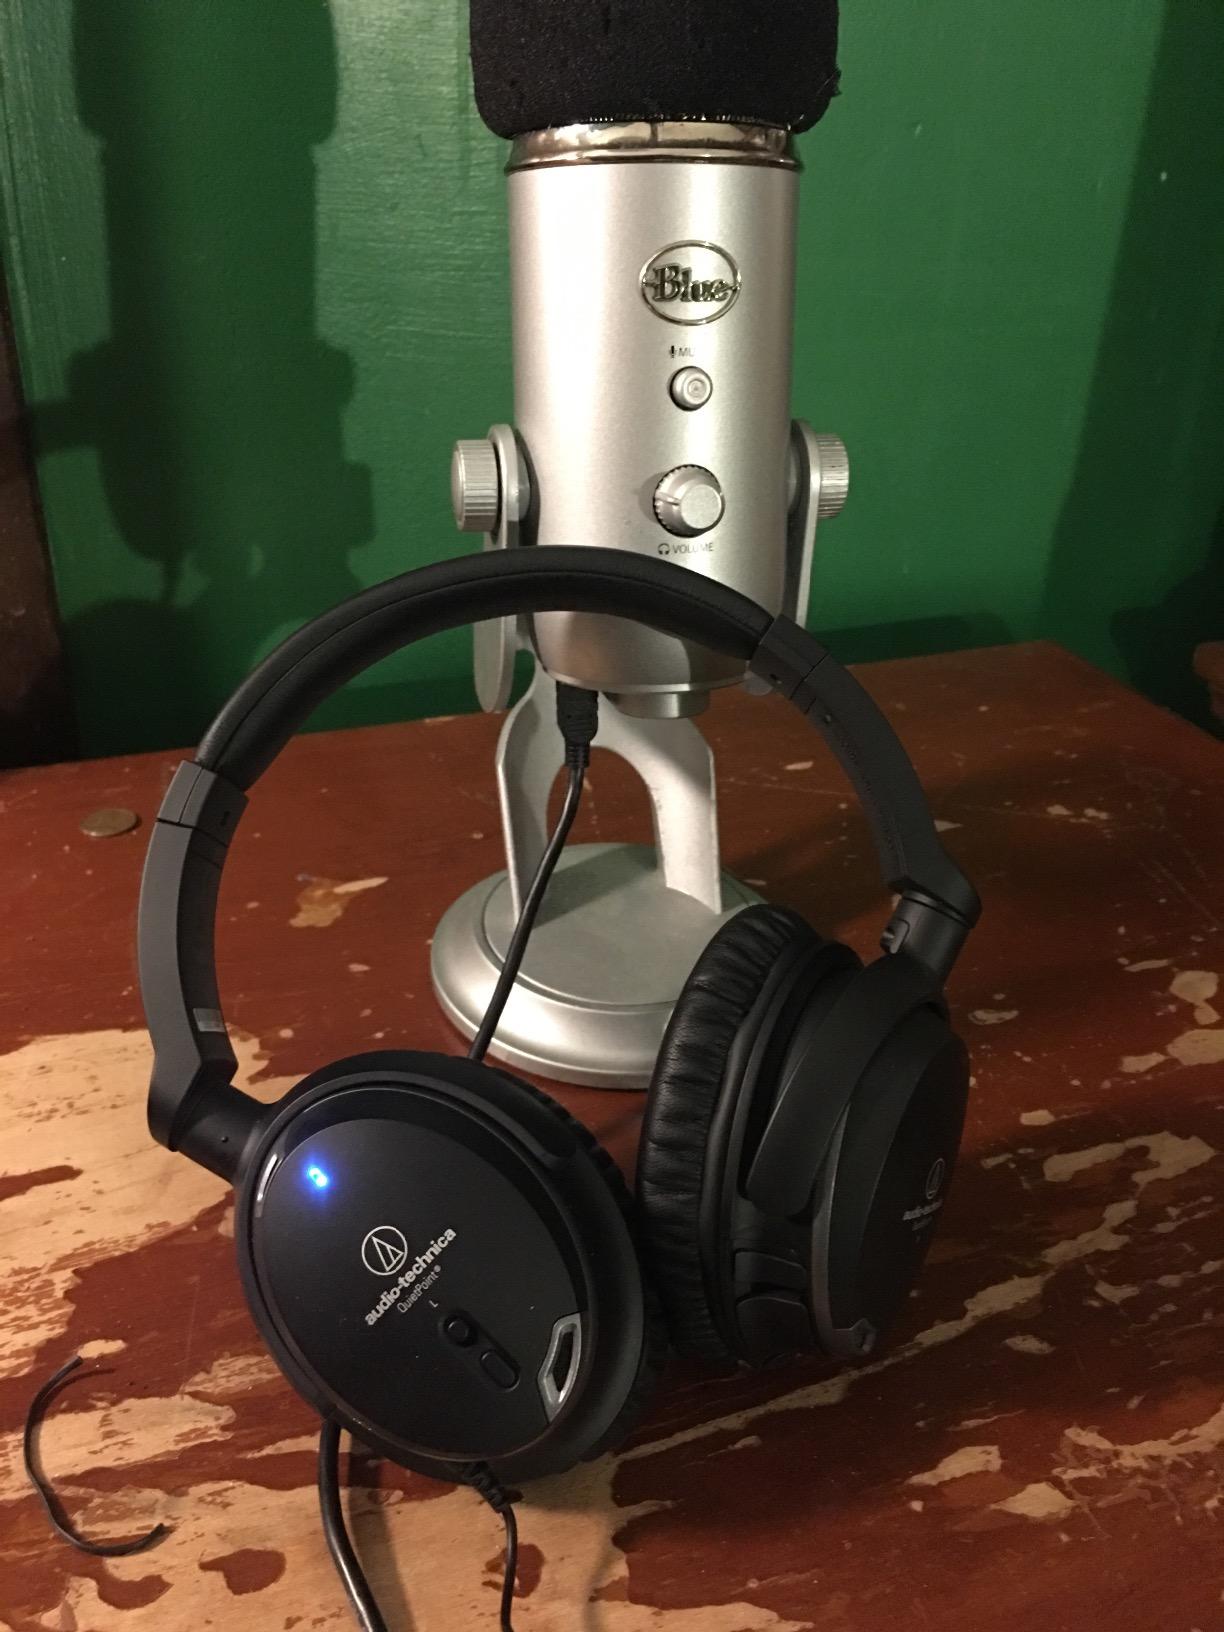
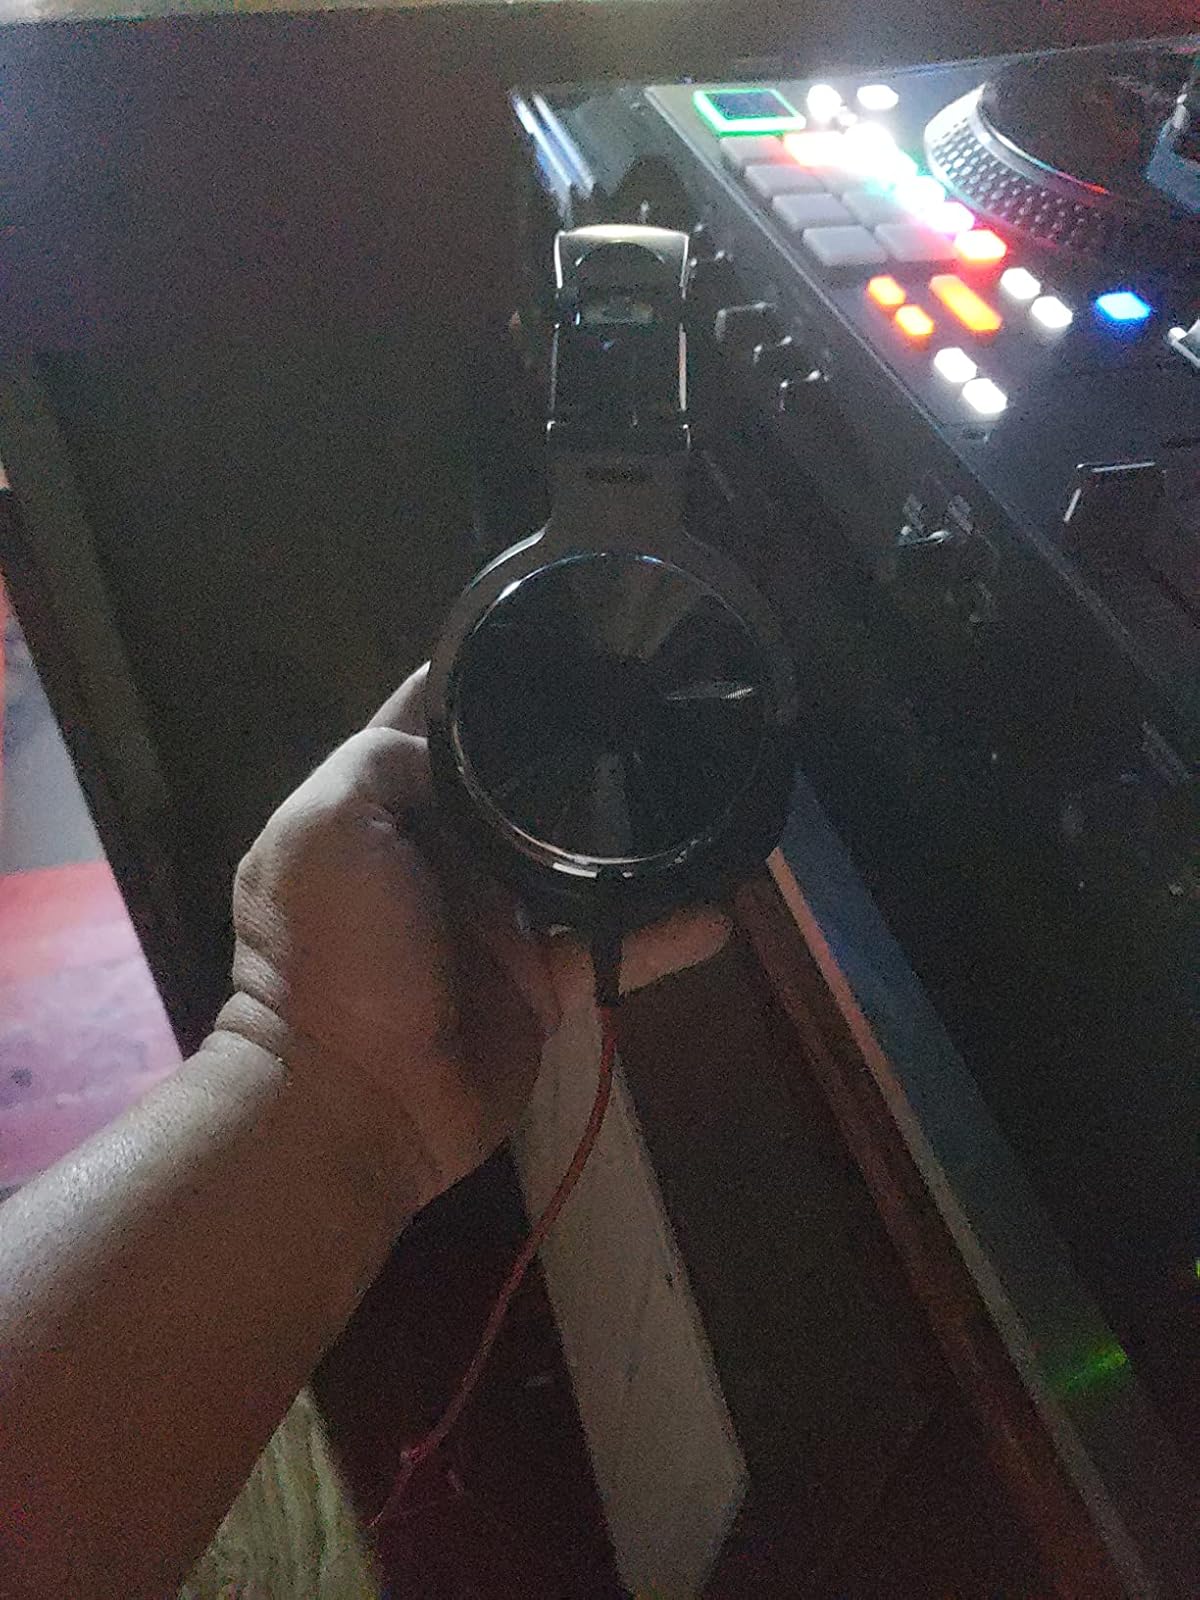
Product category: headphones
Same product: no